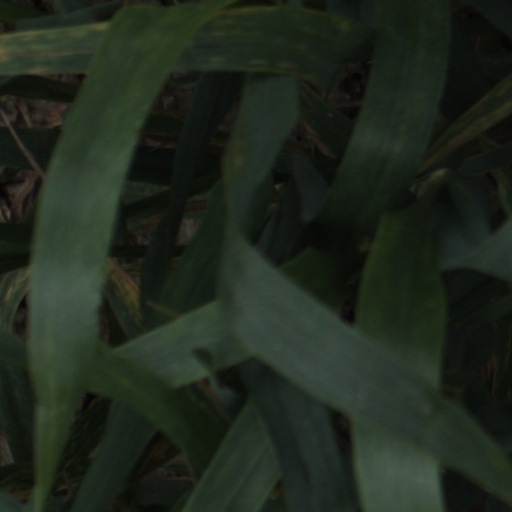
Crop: wheat